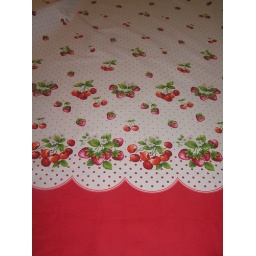
I have this in pink and blue and am thinking aprons, skirts, dresses.....